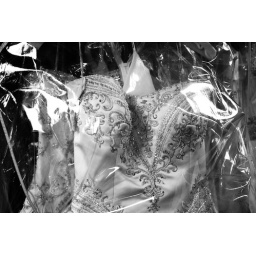
All the dresses are in zippered plastic bags for their protection. They are also all huge on my sister.